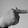
ASL letter: T